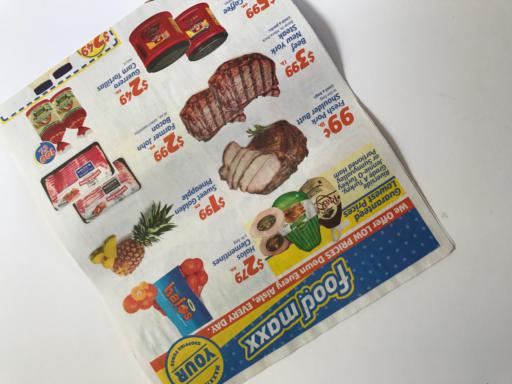
Label: paper